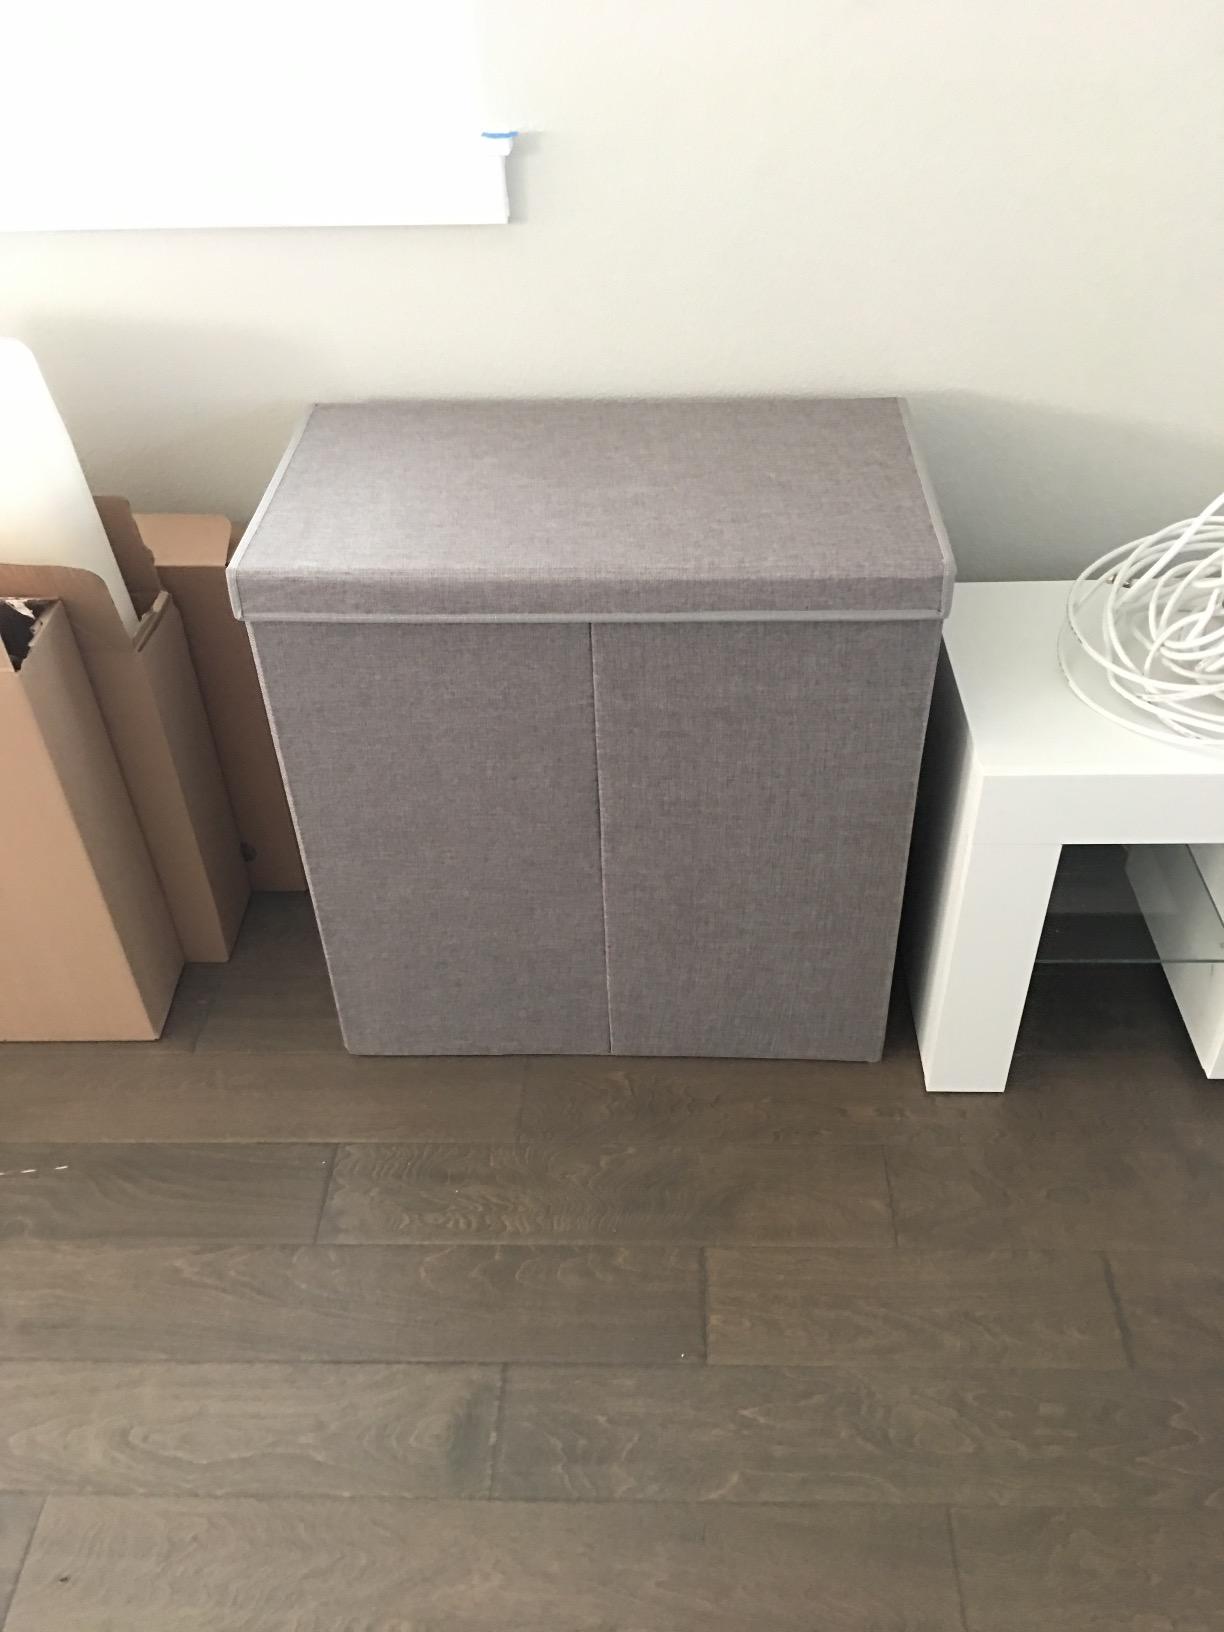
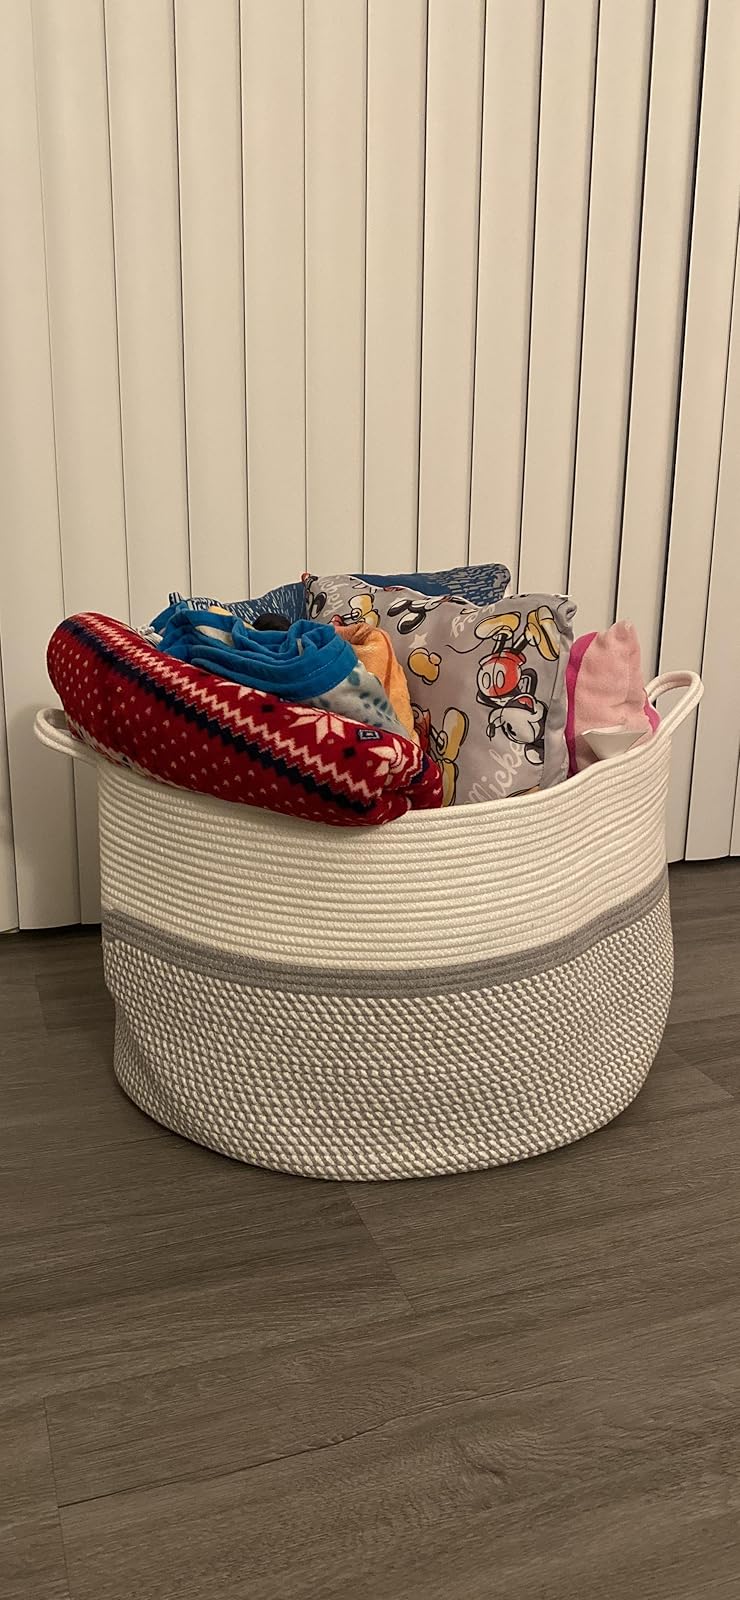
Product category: items_hamper
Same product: no